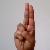
The image shows a hand gesture representing the letter 'U' in Indian Sign Language.